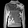
Label: Pullover